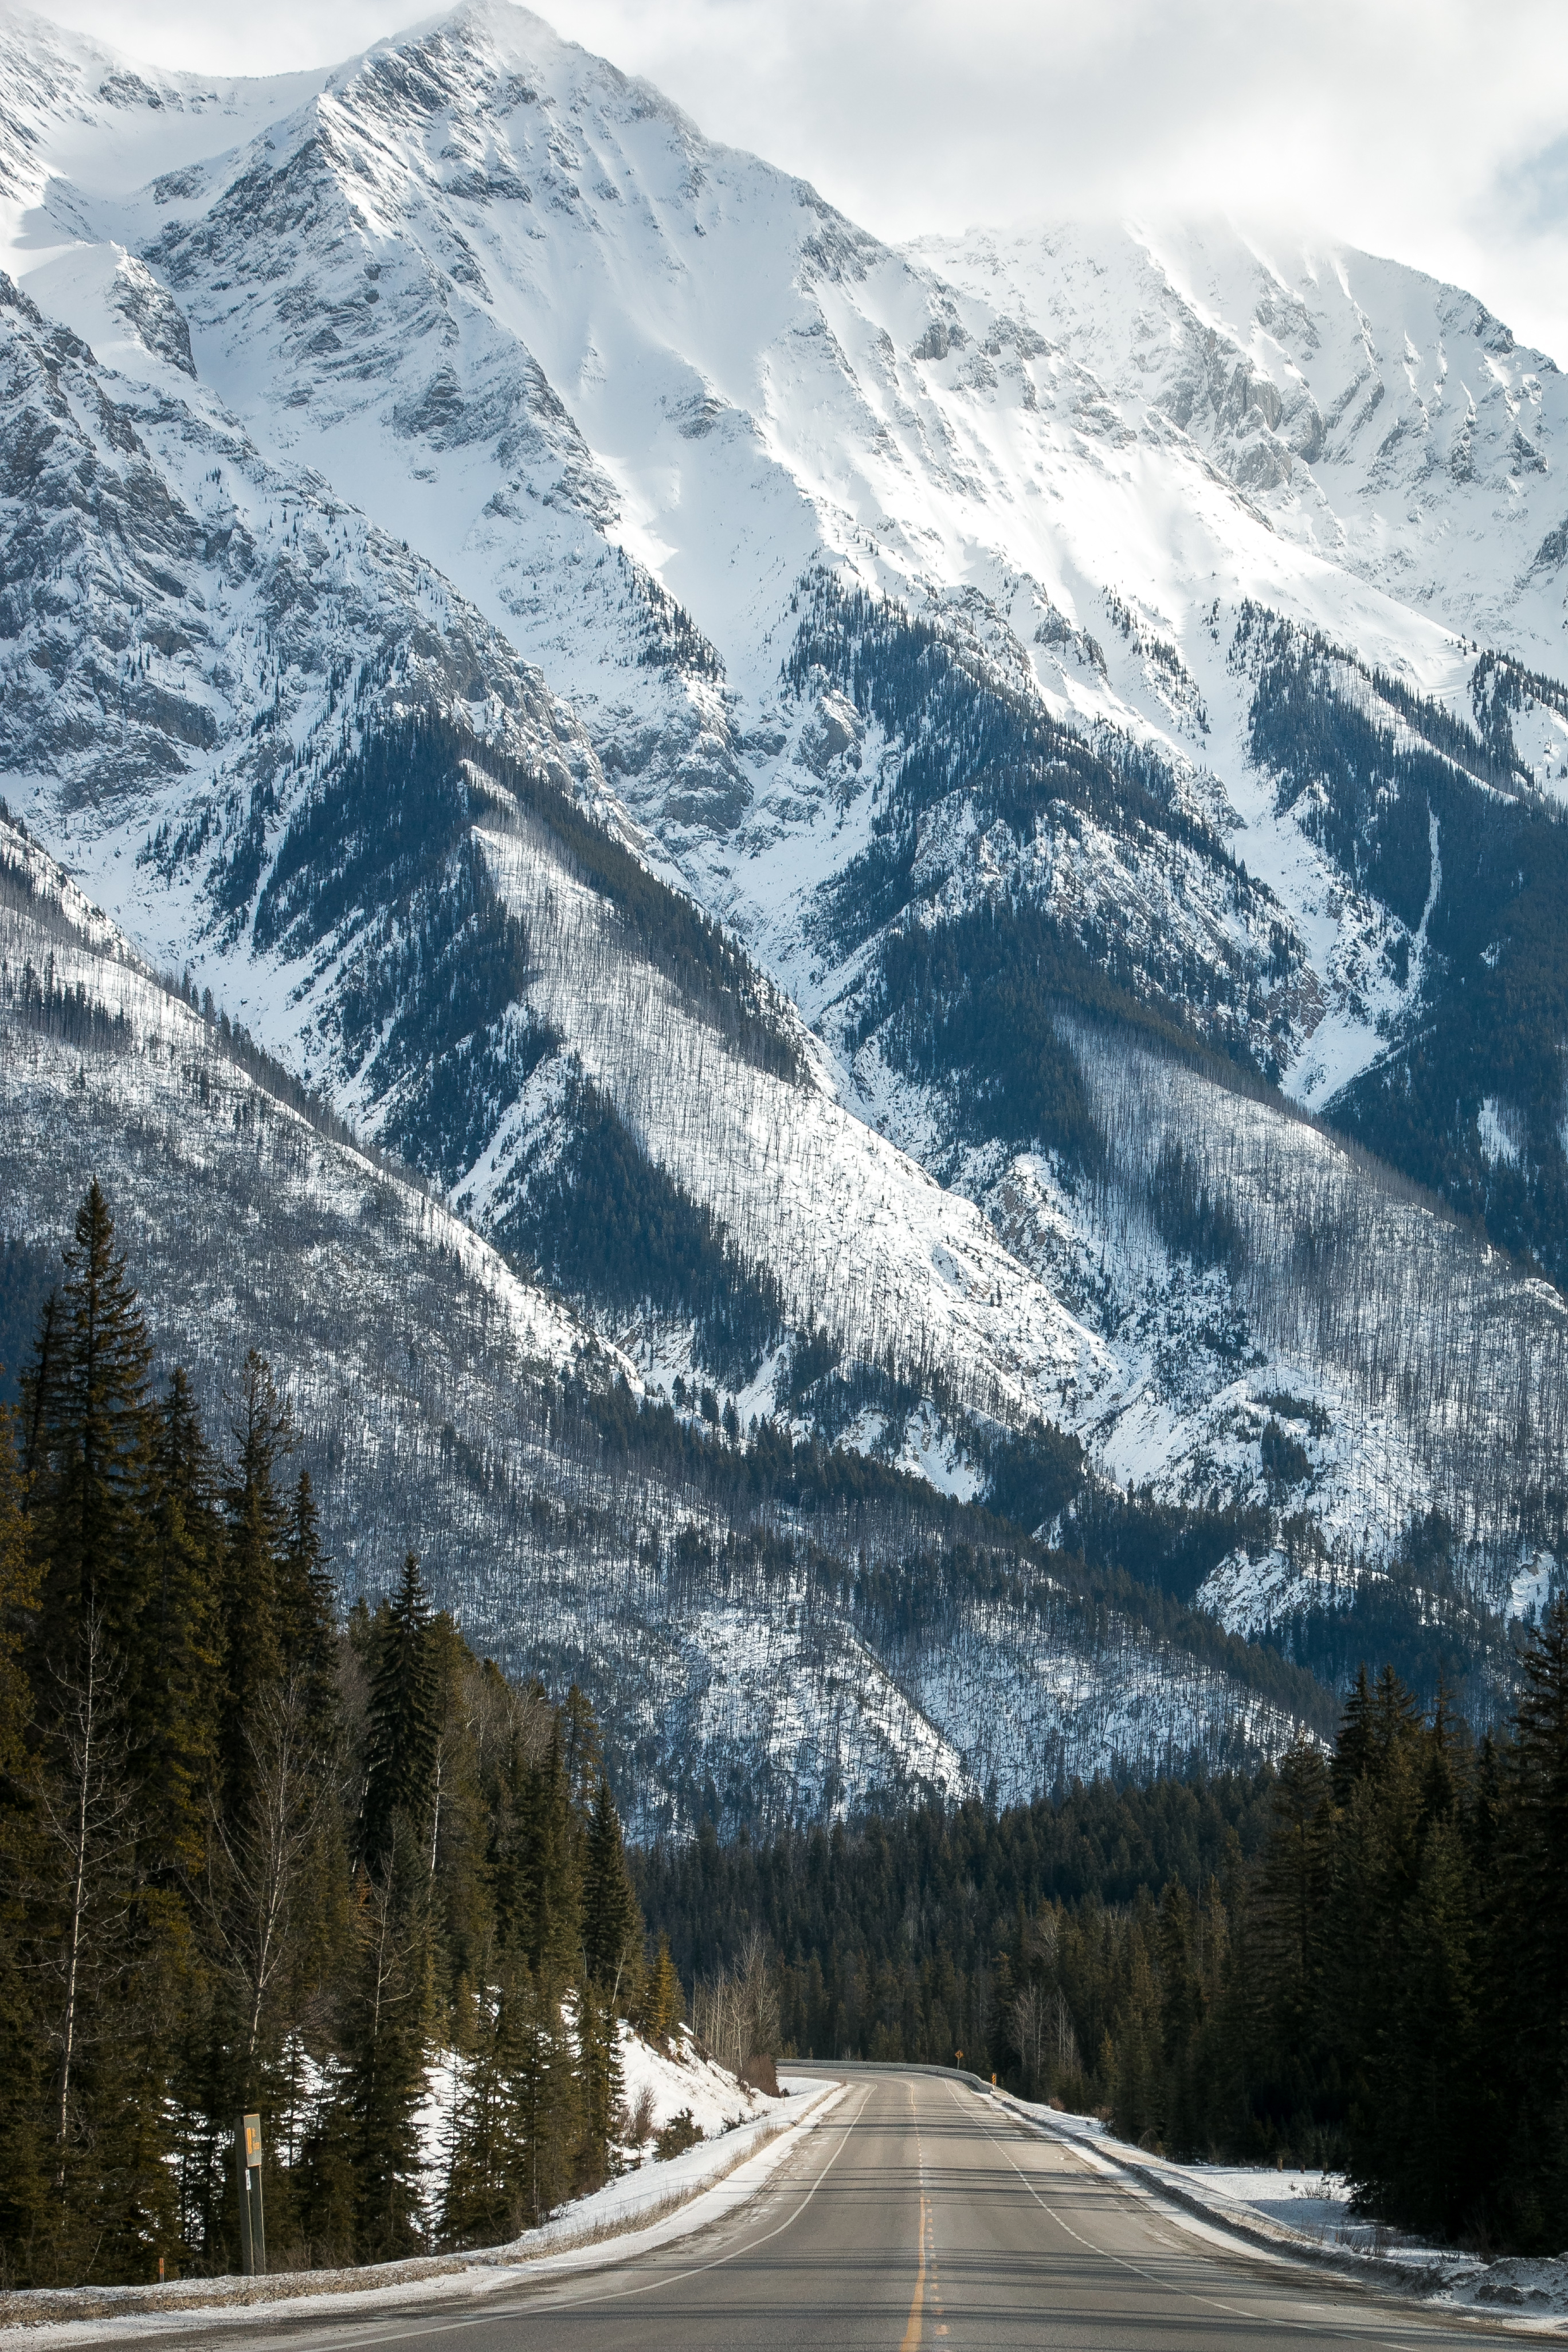
mountain, snow, winter, mountain range, weather, season, ridge, alps, piste, landform, mountain pass, geographical feature, mountainous landforms, geological phenomenon